W. W. Thayer

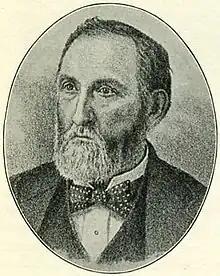
Portrait of Thayer, 1919

William Wallace Thayer (July 15, 1827 – October 15, 1899), was an American Democratic politician active in U.S. states of Idaho and Oregon. Most notably, he served as the sixth Governor of Oregon from 1878 to 1882 and Chief Justice of the Oregon Supreme Court from 1888 to 1889.